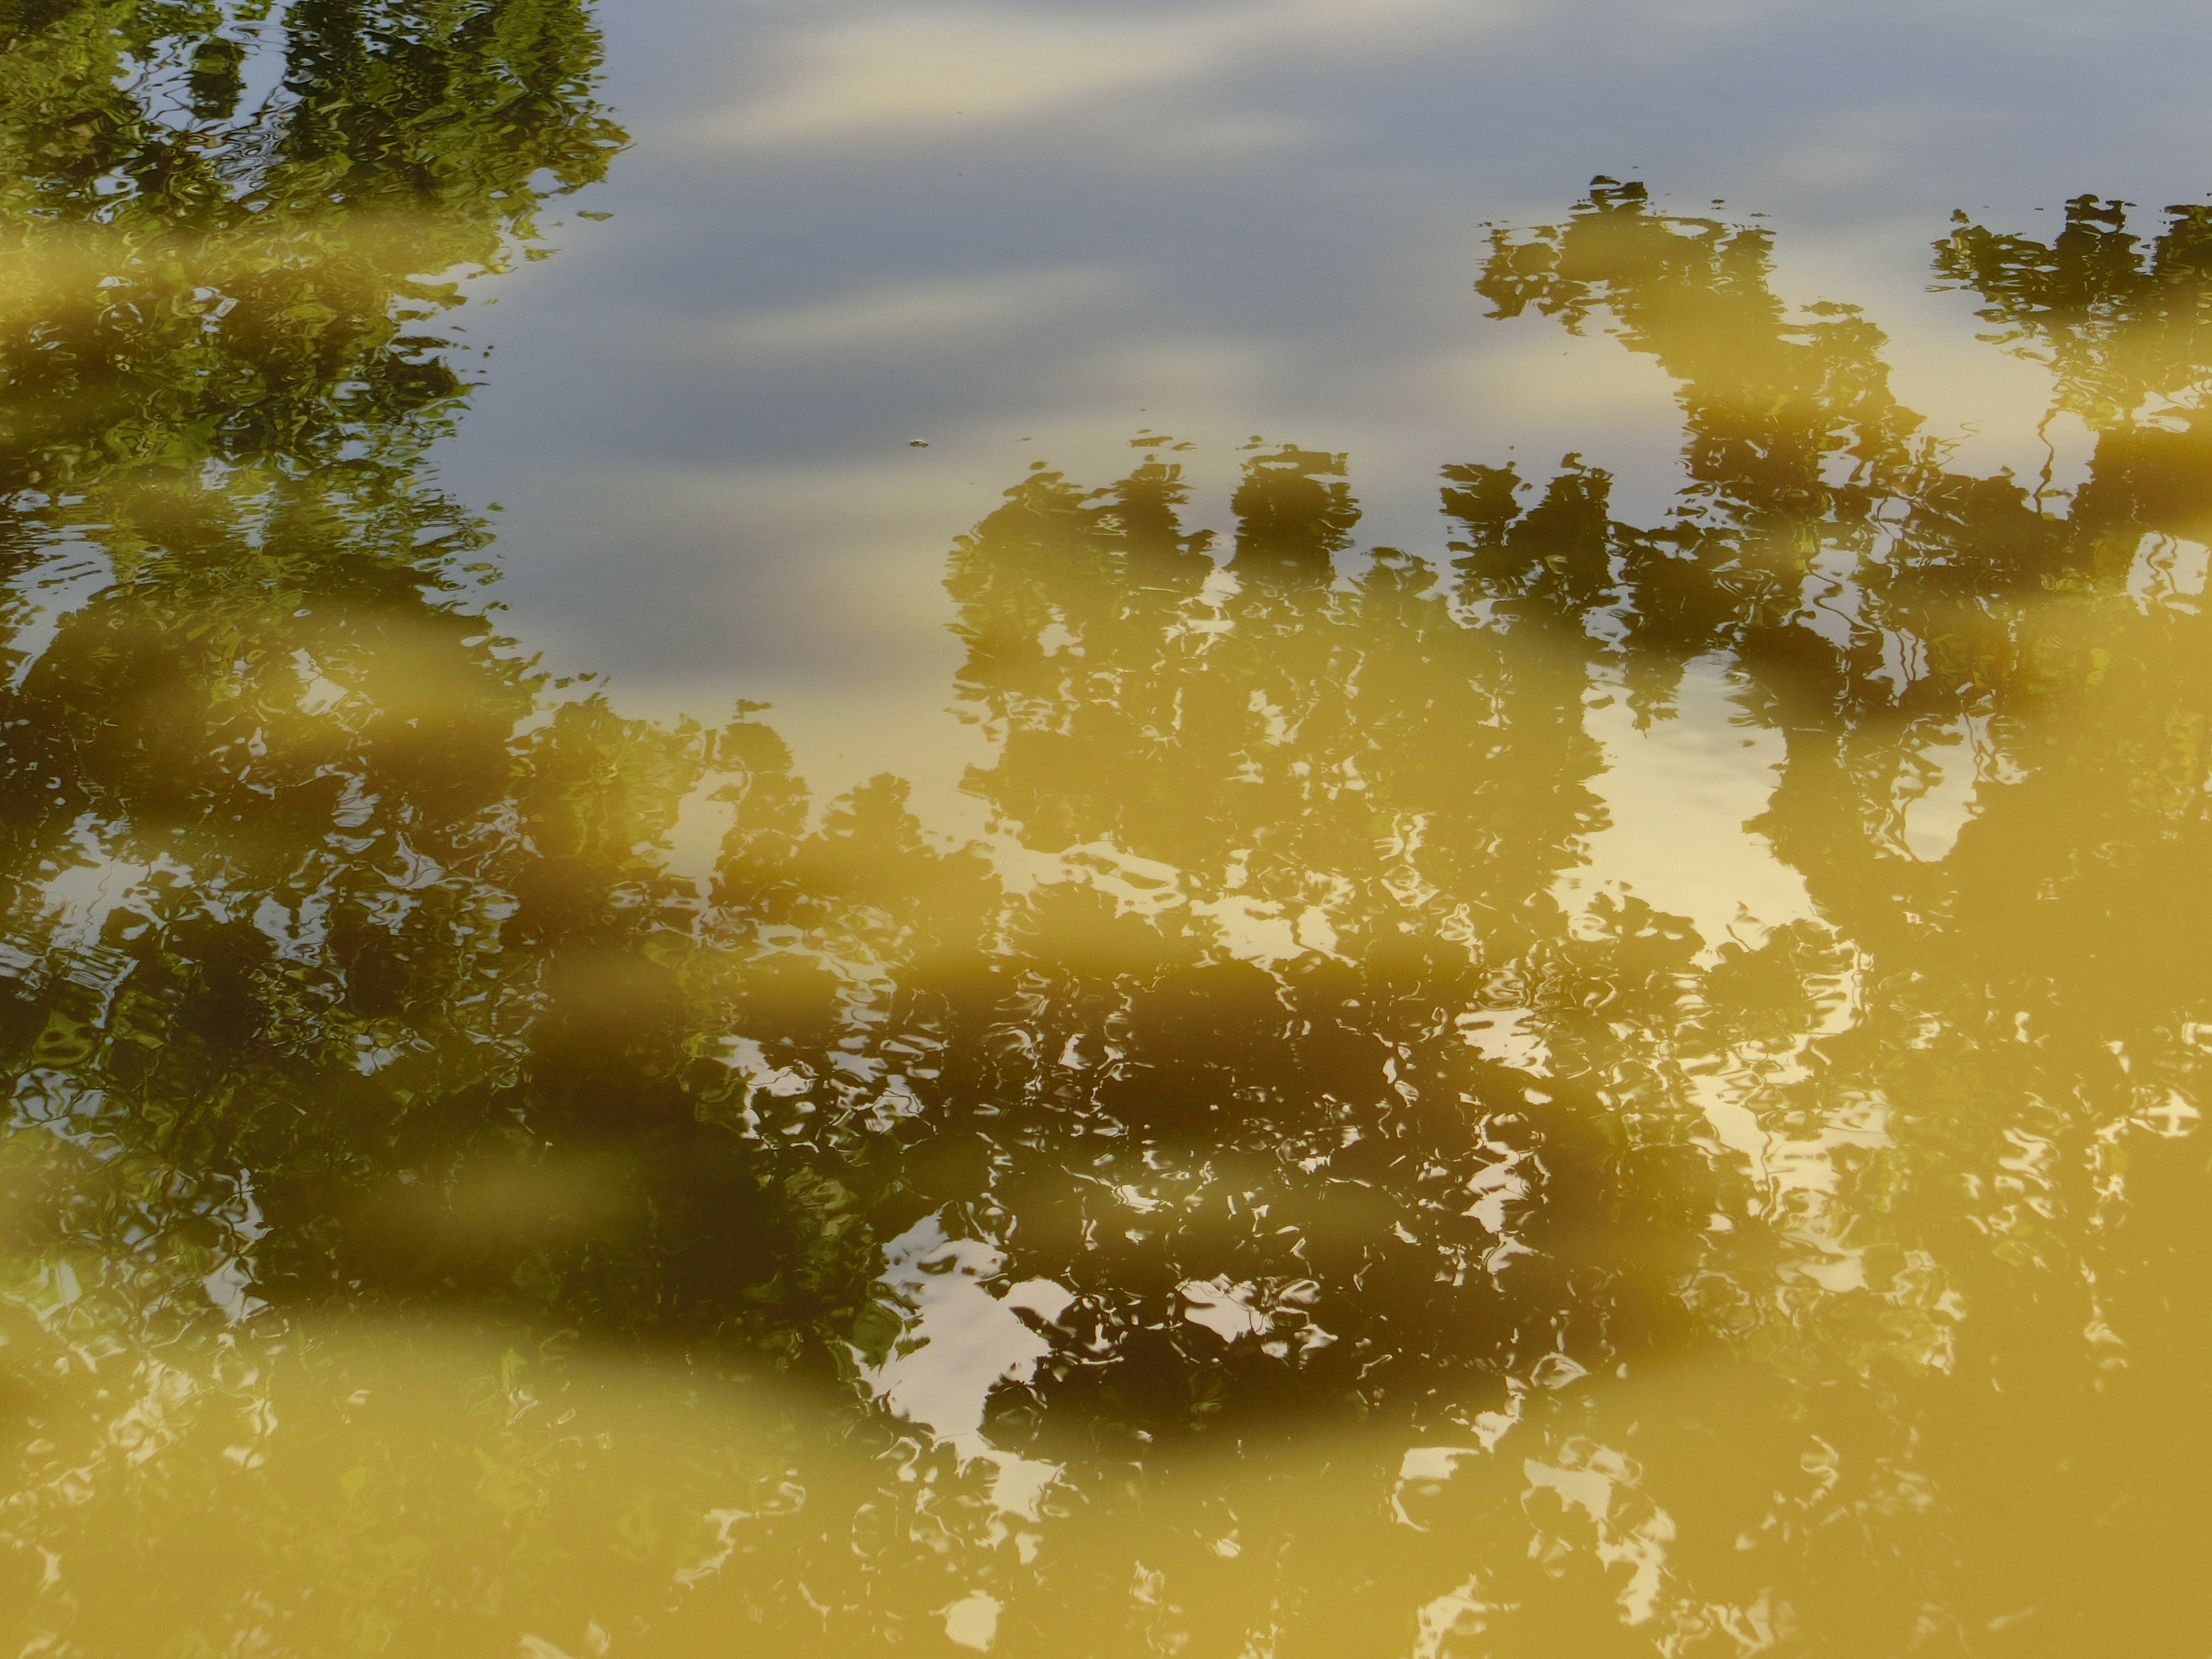
tree, water, nature, forest, grass, branch, cloud, plant, sky, mist, sunlight, morning, leaf, wave, flower, river, green, reflection, autumn, yellow, trees, clouds, reflections, mirroring, water surface, atmospheric phenomenon, woody plant